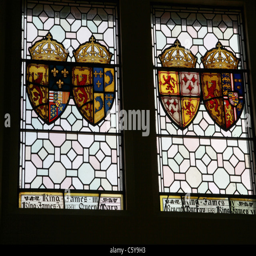
stained glass with coat of arms from various periods of history